Lead hydrogen arsenate

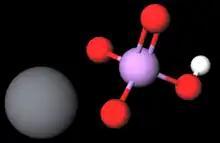
Space-filling model of an acidic lead hydrogen arsenate molecule.

As an insecticide, it was introduced in 1898 used against the gypsy moth in Massachusetts. It represented a less soluble and less toxic alternative to then-used Paris Green, which is about 10x more toxic. It also adhered better to the surface of the plants, further enhancing and prolonging its insecticidal effect.